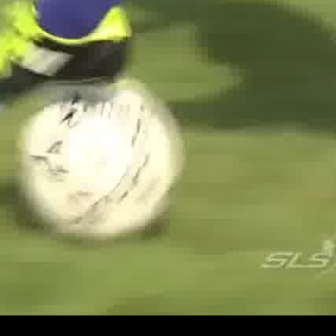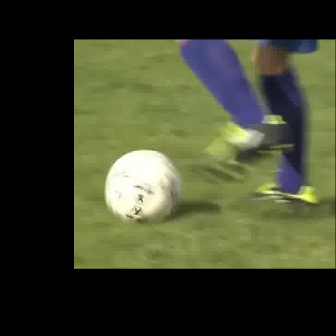
  Please identify the target specified by the bounding box [14,74,183,242] in the first image and locate it in the second image. Return the coordinates in [x_min,y_min,x_max,y_max] format.
Answer: [103,149,179,225]